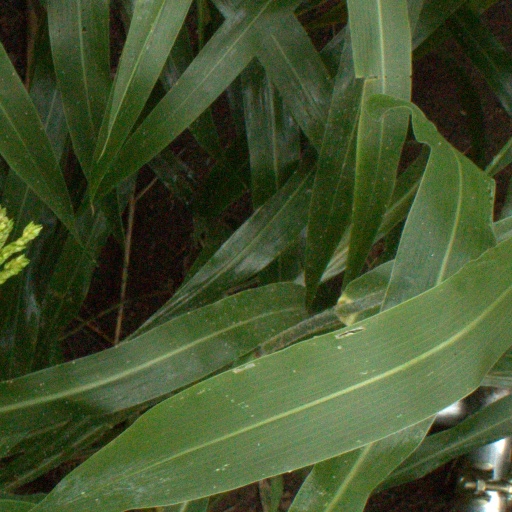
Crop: sorghum